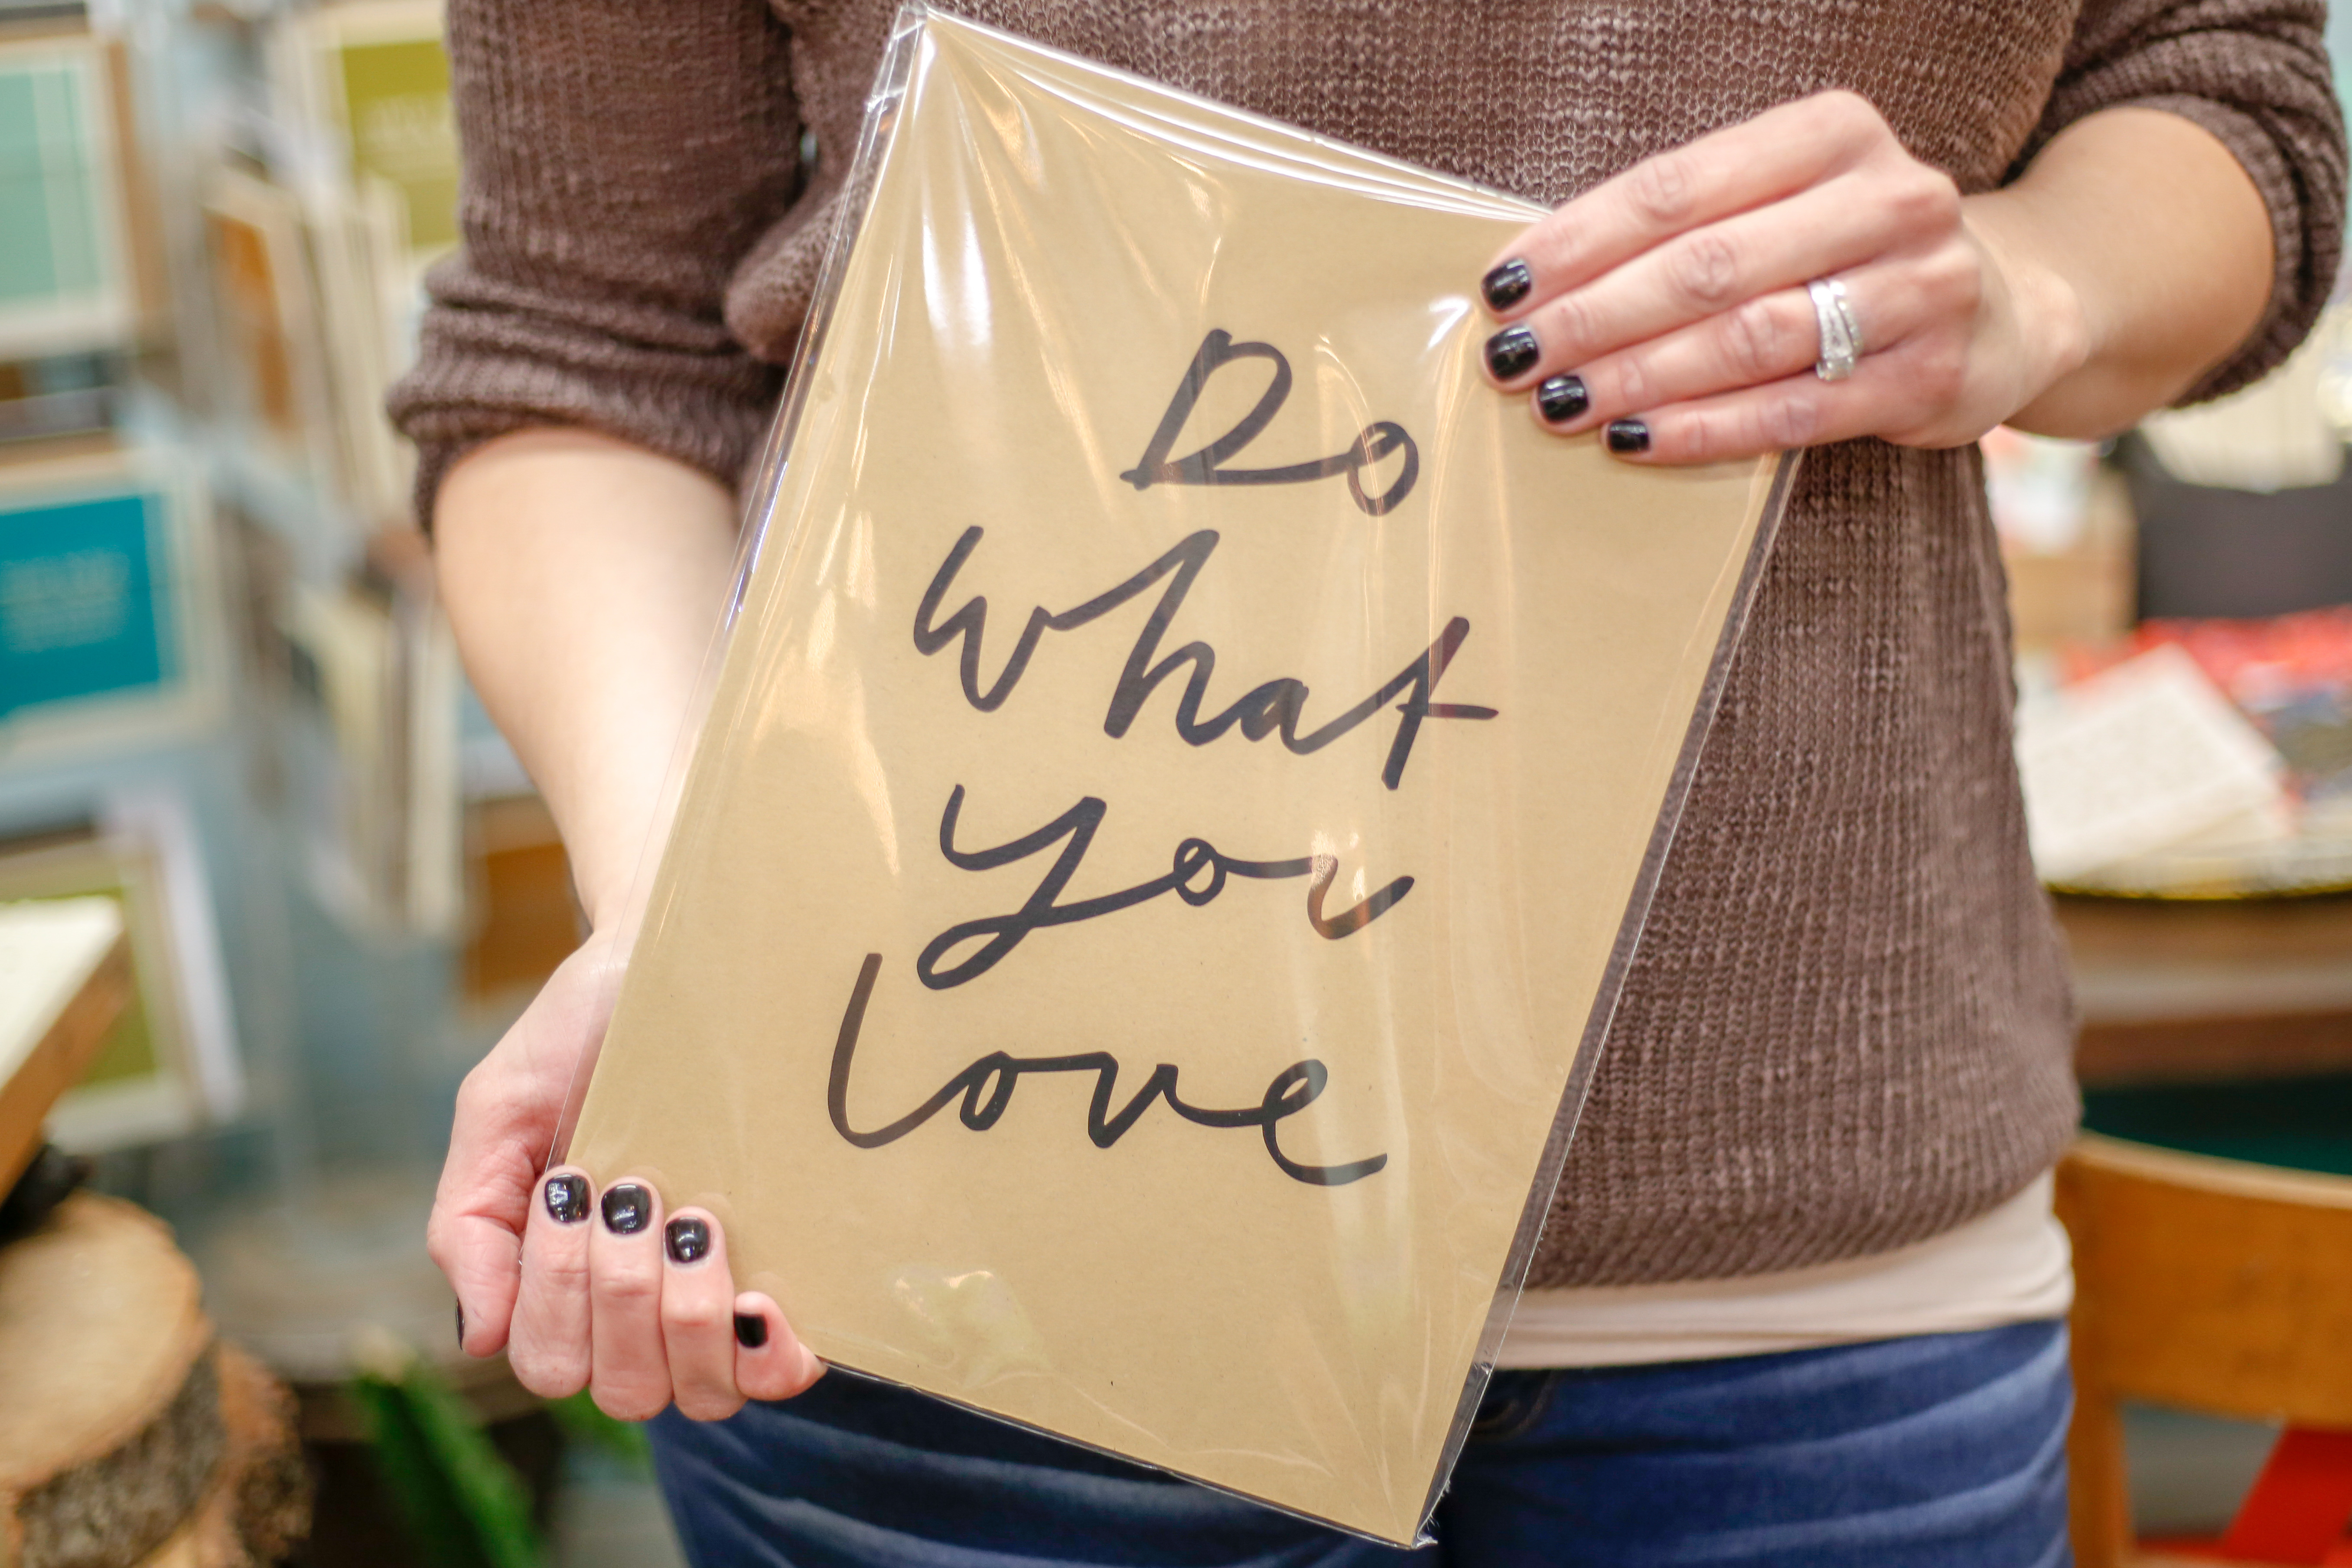
text, hand, font, handwriting, finger, child, paper product